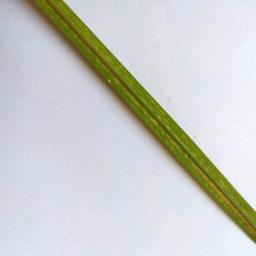
Label: Rice___Healthy